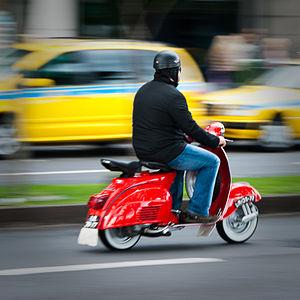
Un scooter ou scouteur est un véhicule routier motorisé à deux ou trois roues, caractérisé par des roues de faible diamètre, un cadre ouvert formant plancher et un carénage.